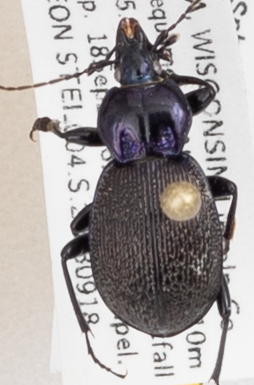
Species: Sphaeroderus stenostomus lecontei
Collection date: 2018-09-18
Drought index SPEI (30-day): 0.574
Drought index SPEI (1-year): -0.06
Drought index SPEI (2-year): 1.416